Roger Watkins

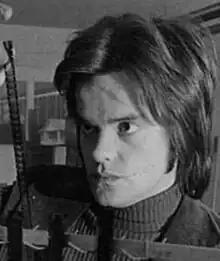
Watkins in the early 1970s

Roger Michael Watkins (September 17, 1948 – March 6, 2007) was an American filmmaker best known for the 1970s grindhouse movie "Last House on Dead End Street". He also directed several adult films, working with pornographic actors such as Jamie Gillis, Vanessa del Rio, and Samantha Fox.